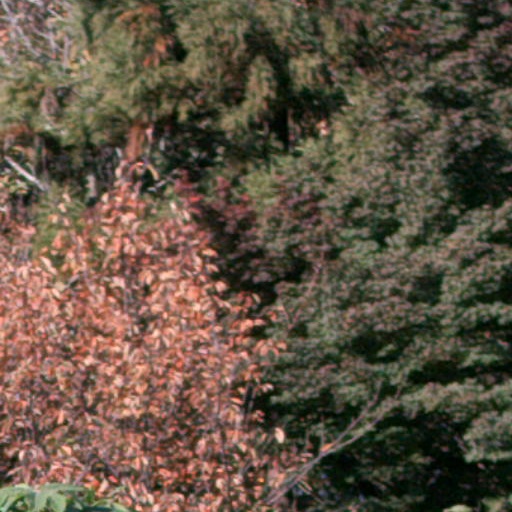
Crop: cassava